Hugh Hefner: Playboy, Activist and Rebel

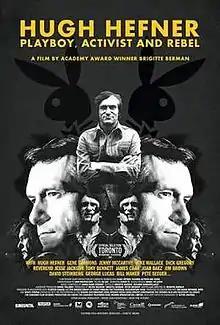
Theatrical poster

Hugh Hefner: Playboy, Activist and Rebel is a 2009 documentary film directed by Brigitte Berman about Hugh Hefner, creator of "Playboy" magazine. Berman previously directed the Academy Award-winning documentary "".